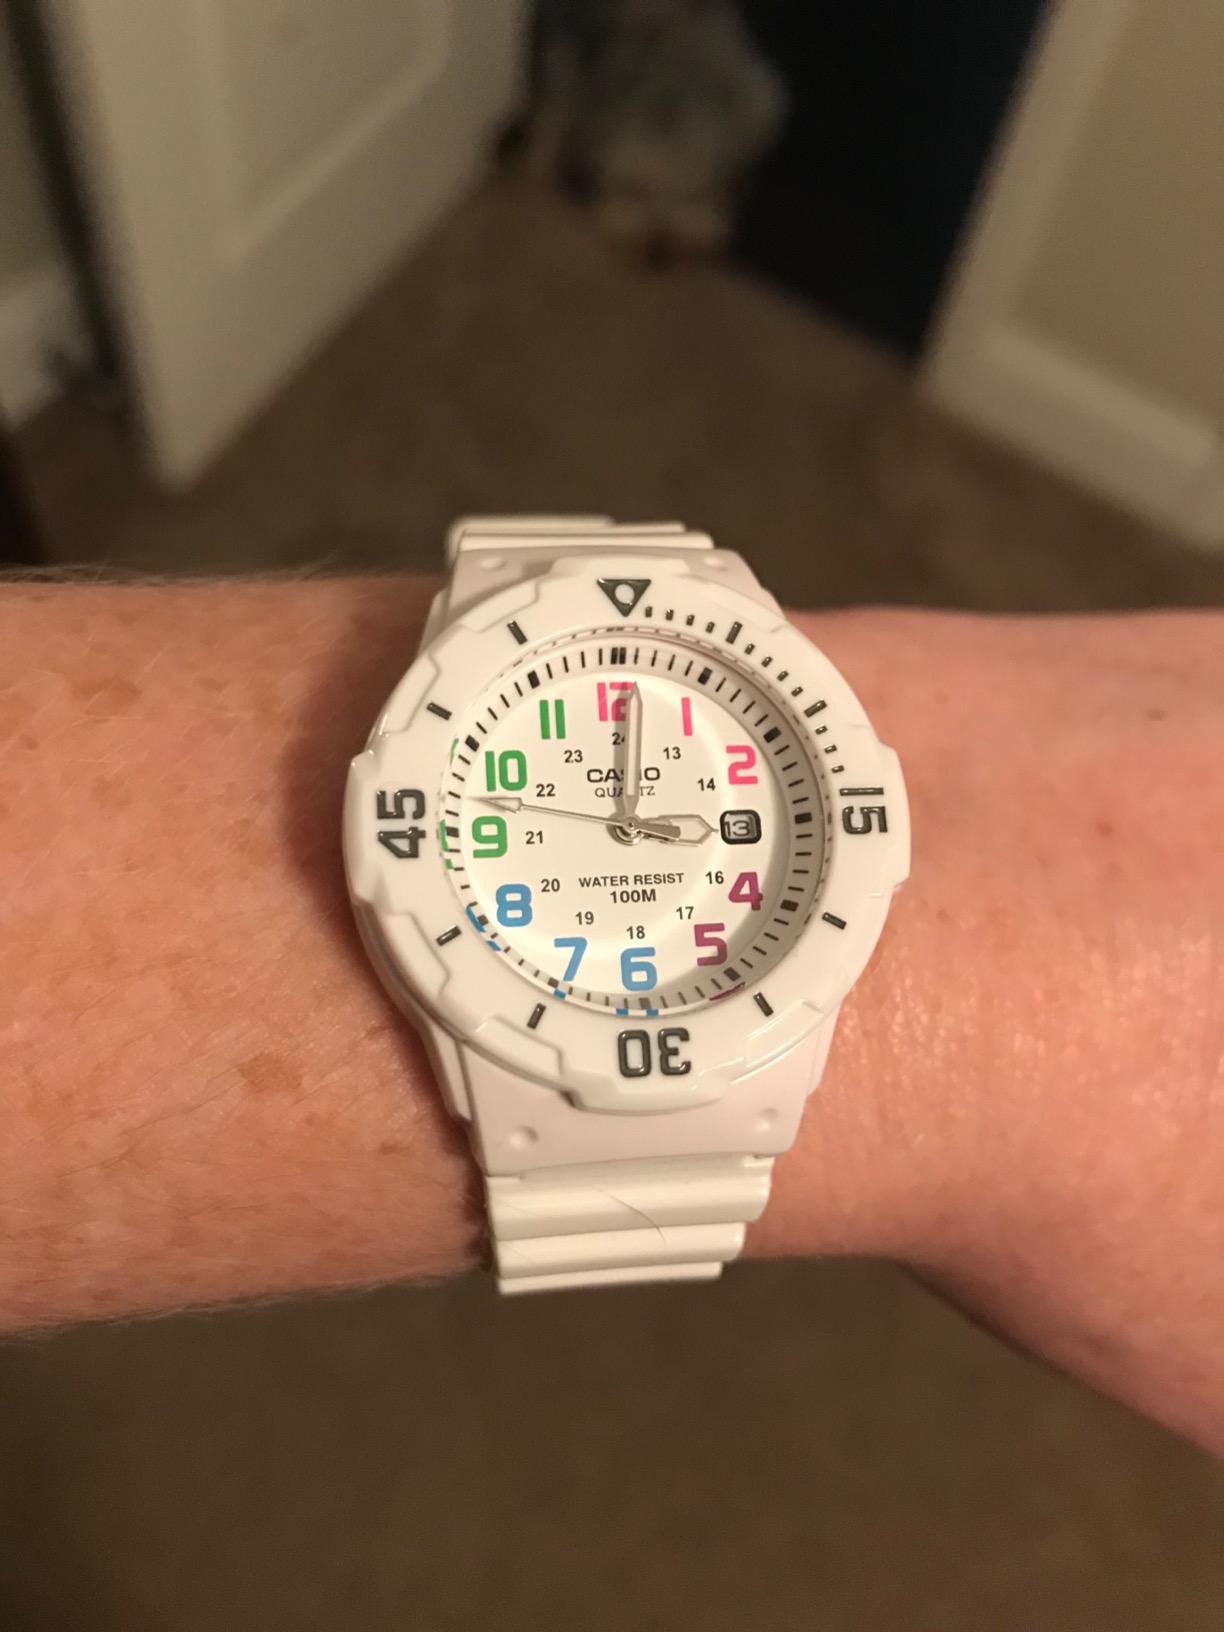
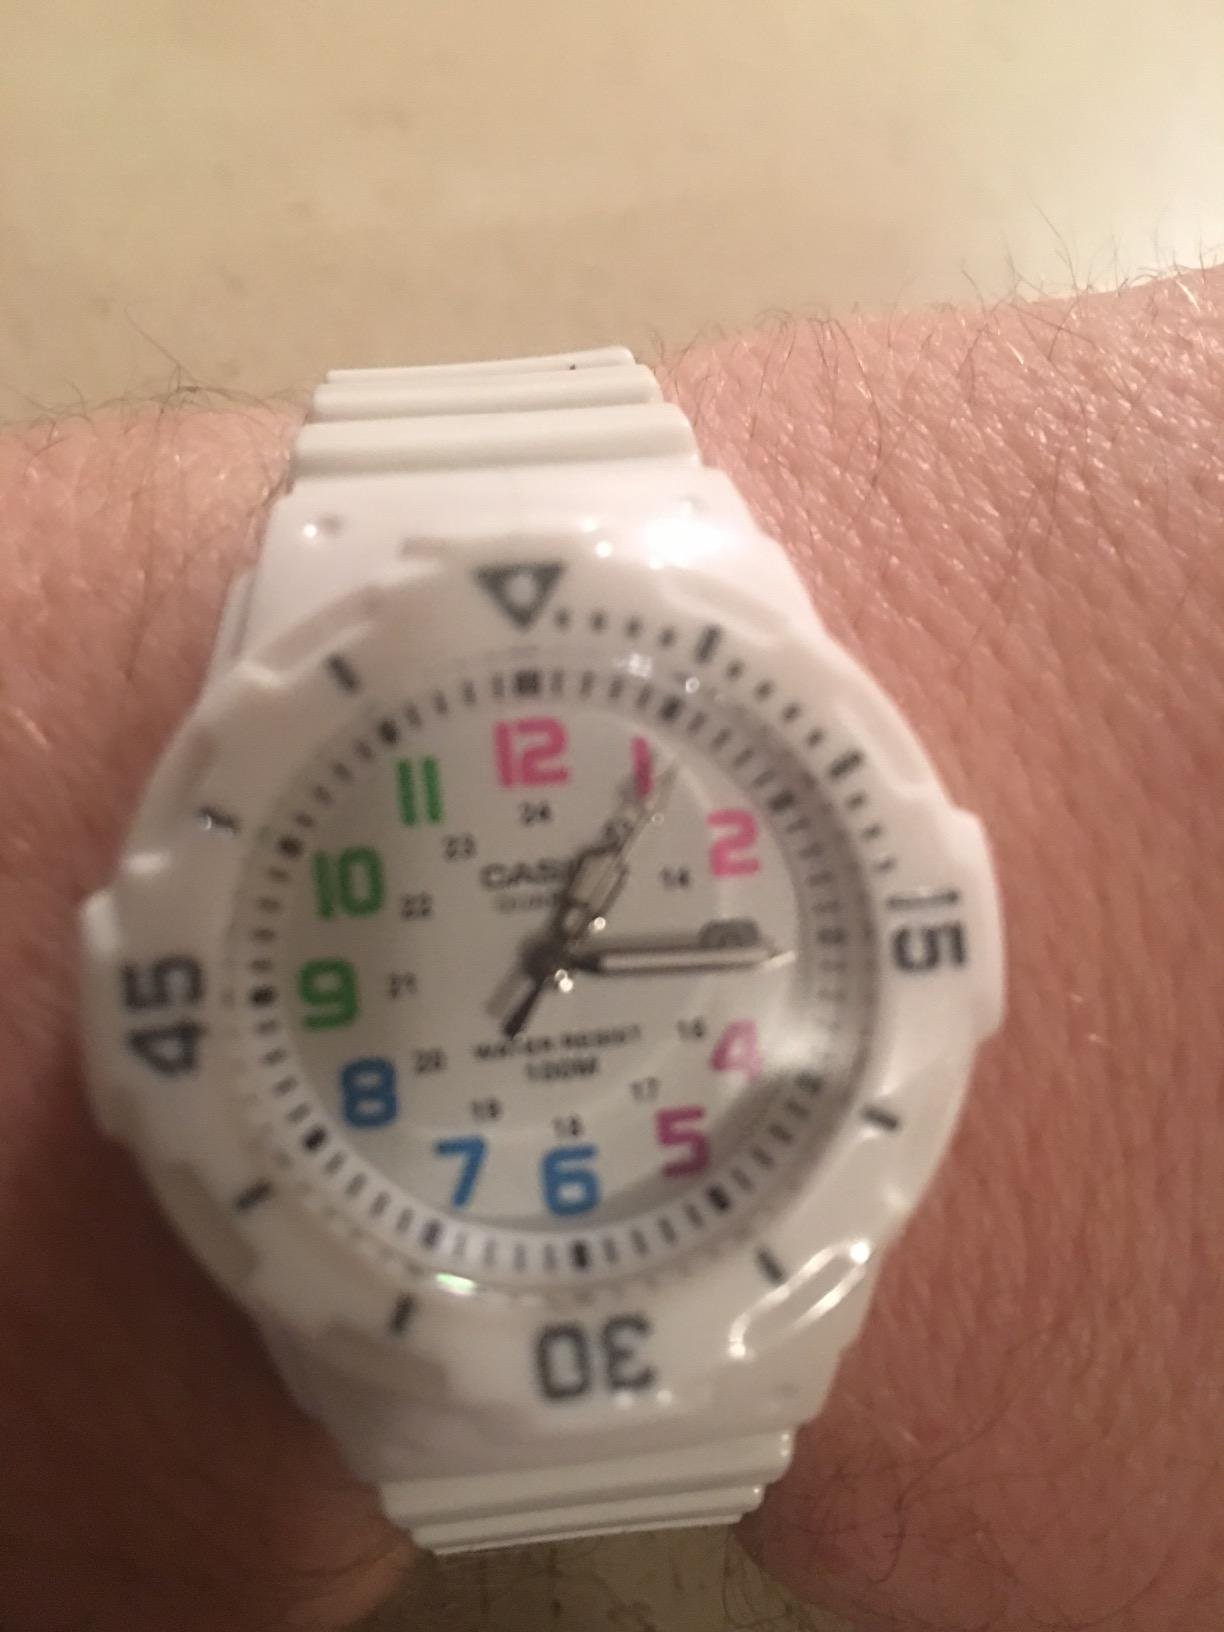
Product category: accessories_watch
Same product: yes